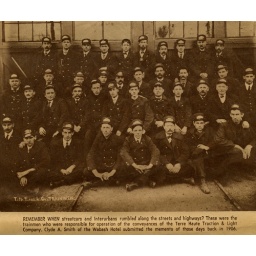
My Great-Grandfather, Adolphus DeBaun, second row, second form the  left.  He was a street car conductor in Terre Haute, Indiana.